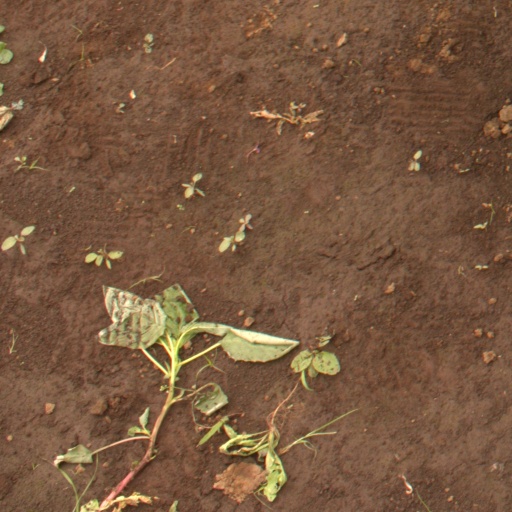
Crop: soybean